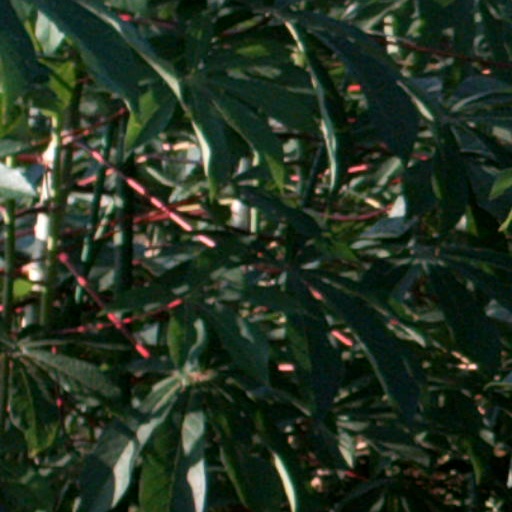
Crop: cassava